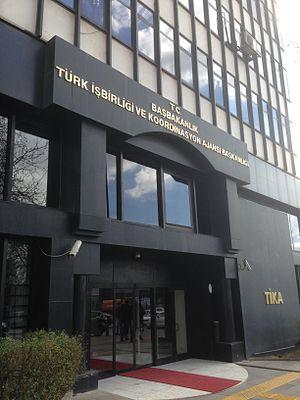
L'agence turque de coopération et de développement est l’agence de coopération turcophone.